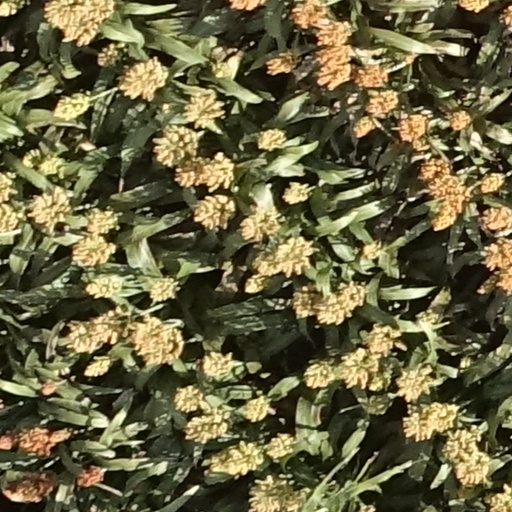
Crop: sorghum